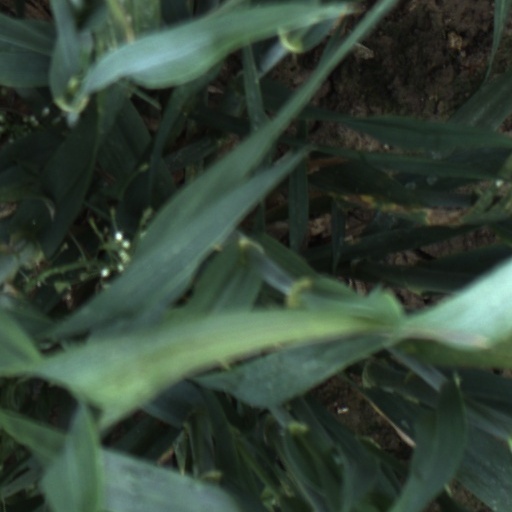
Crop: wheat